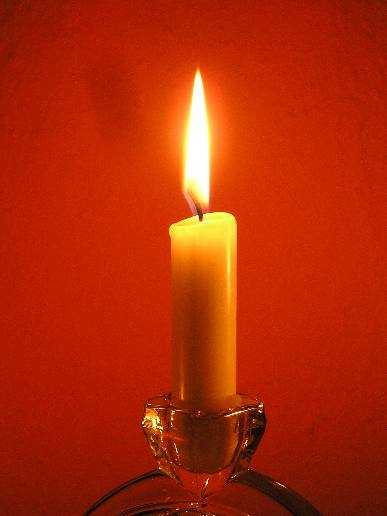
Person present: No